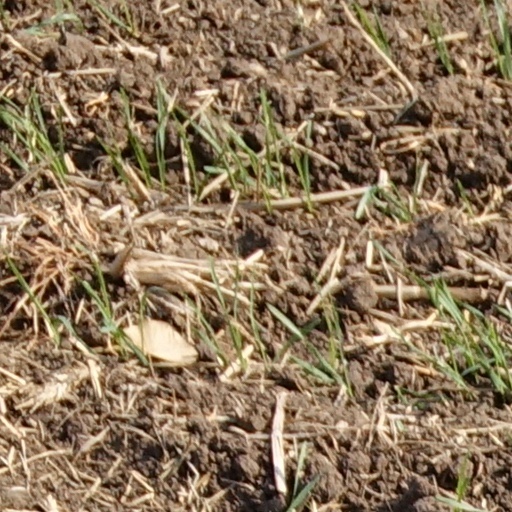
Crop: wheat